Ōtsu

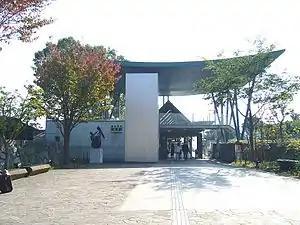
Keihan Sakamoto

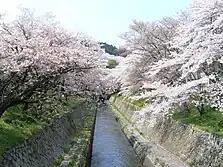

Ōtsu Station is the central railroad station of the city, but the busiest station of the city is Ishiyama Station: 48 thousands users per a day . Ōtsu and Ishiyama are major stations of the West Japan Railway Company (JR West) Biwako Line, a subsection of the Tōkaidō Main Line that runs between Maibara Station and Kyoto Station. The Keihan Electric Railway runs two interurban lines, the Keihan Keishin Line from Ōtsu to Kyoto, and the Keihan Ishiyama Sakamoto Line, which runs entirely within Ōtsu. The JR Central Tōkaidō Shinkansen runs through areas of Ōtsu, but stops at no stations in the city.